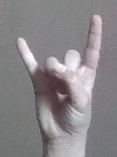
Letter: la